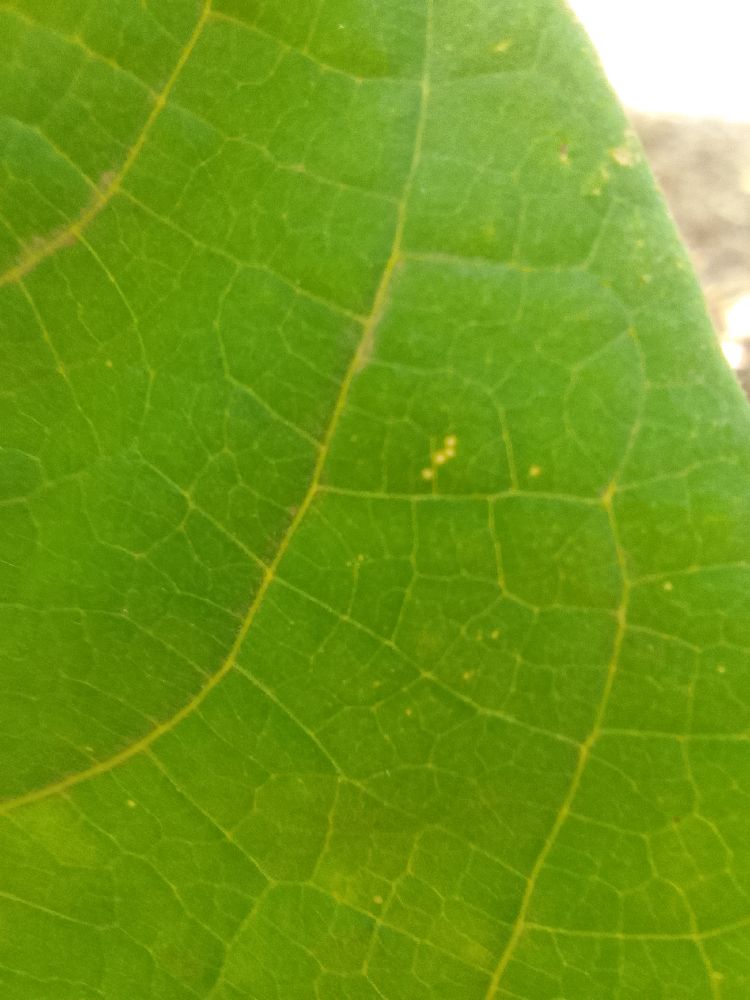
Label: healthy